Sky position (RA, Dec in degrees): 176.515, 26.084
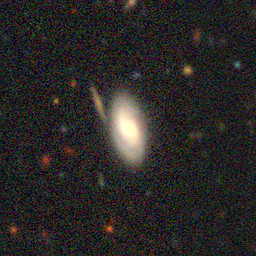
Galaxy morphology: Unbarred Loose Spiral Galaxies